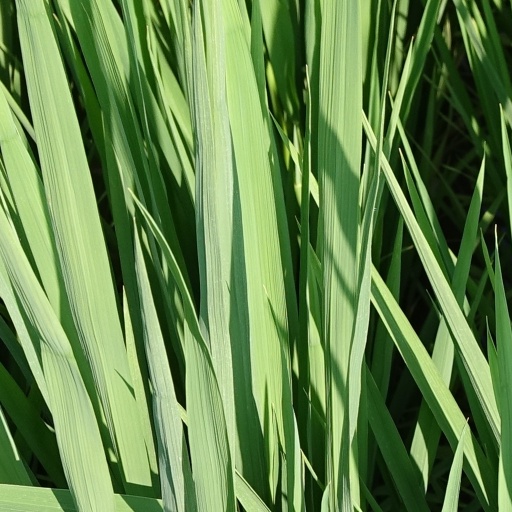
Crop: rice